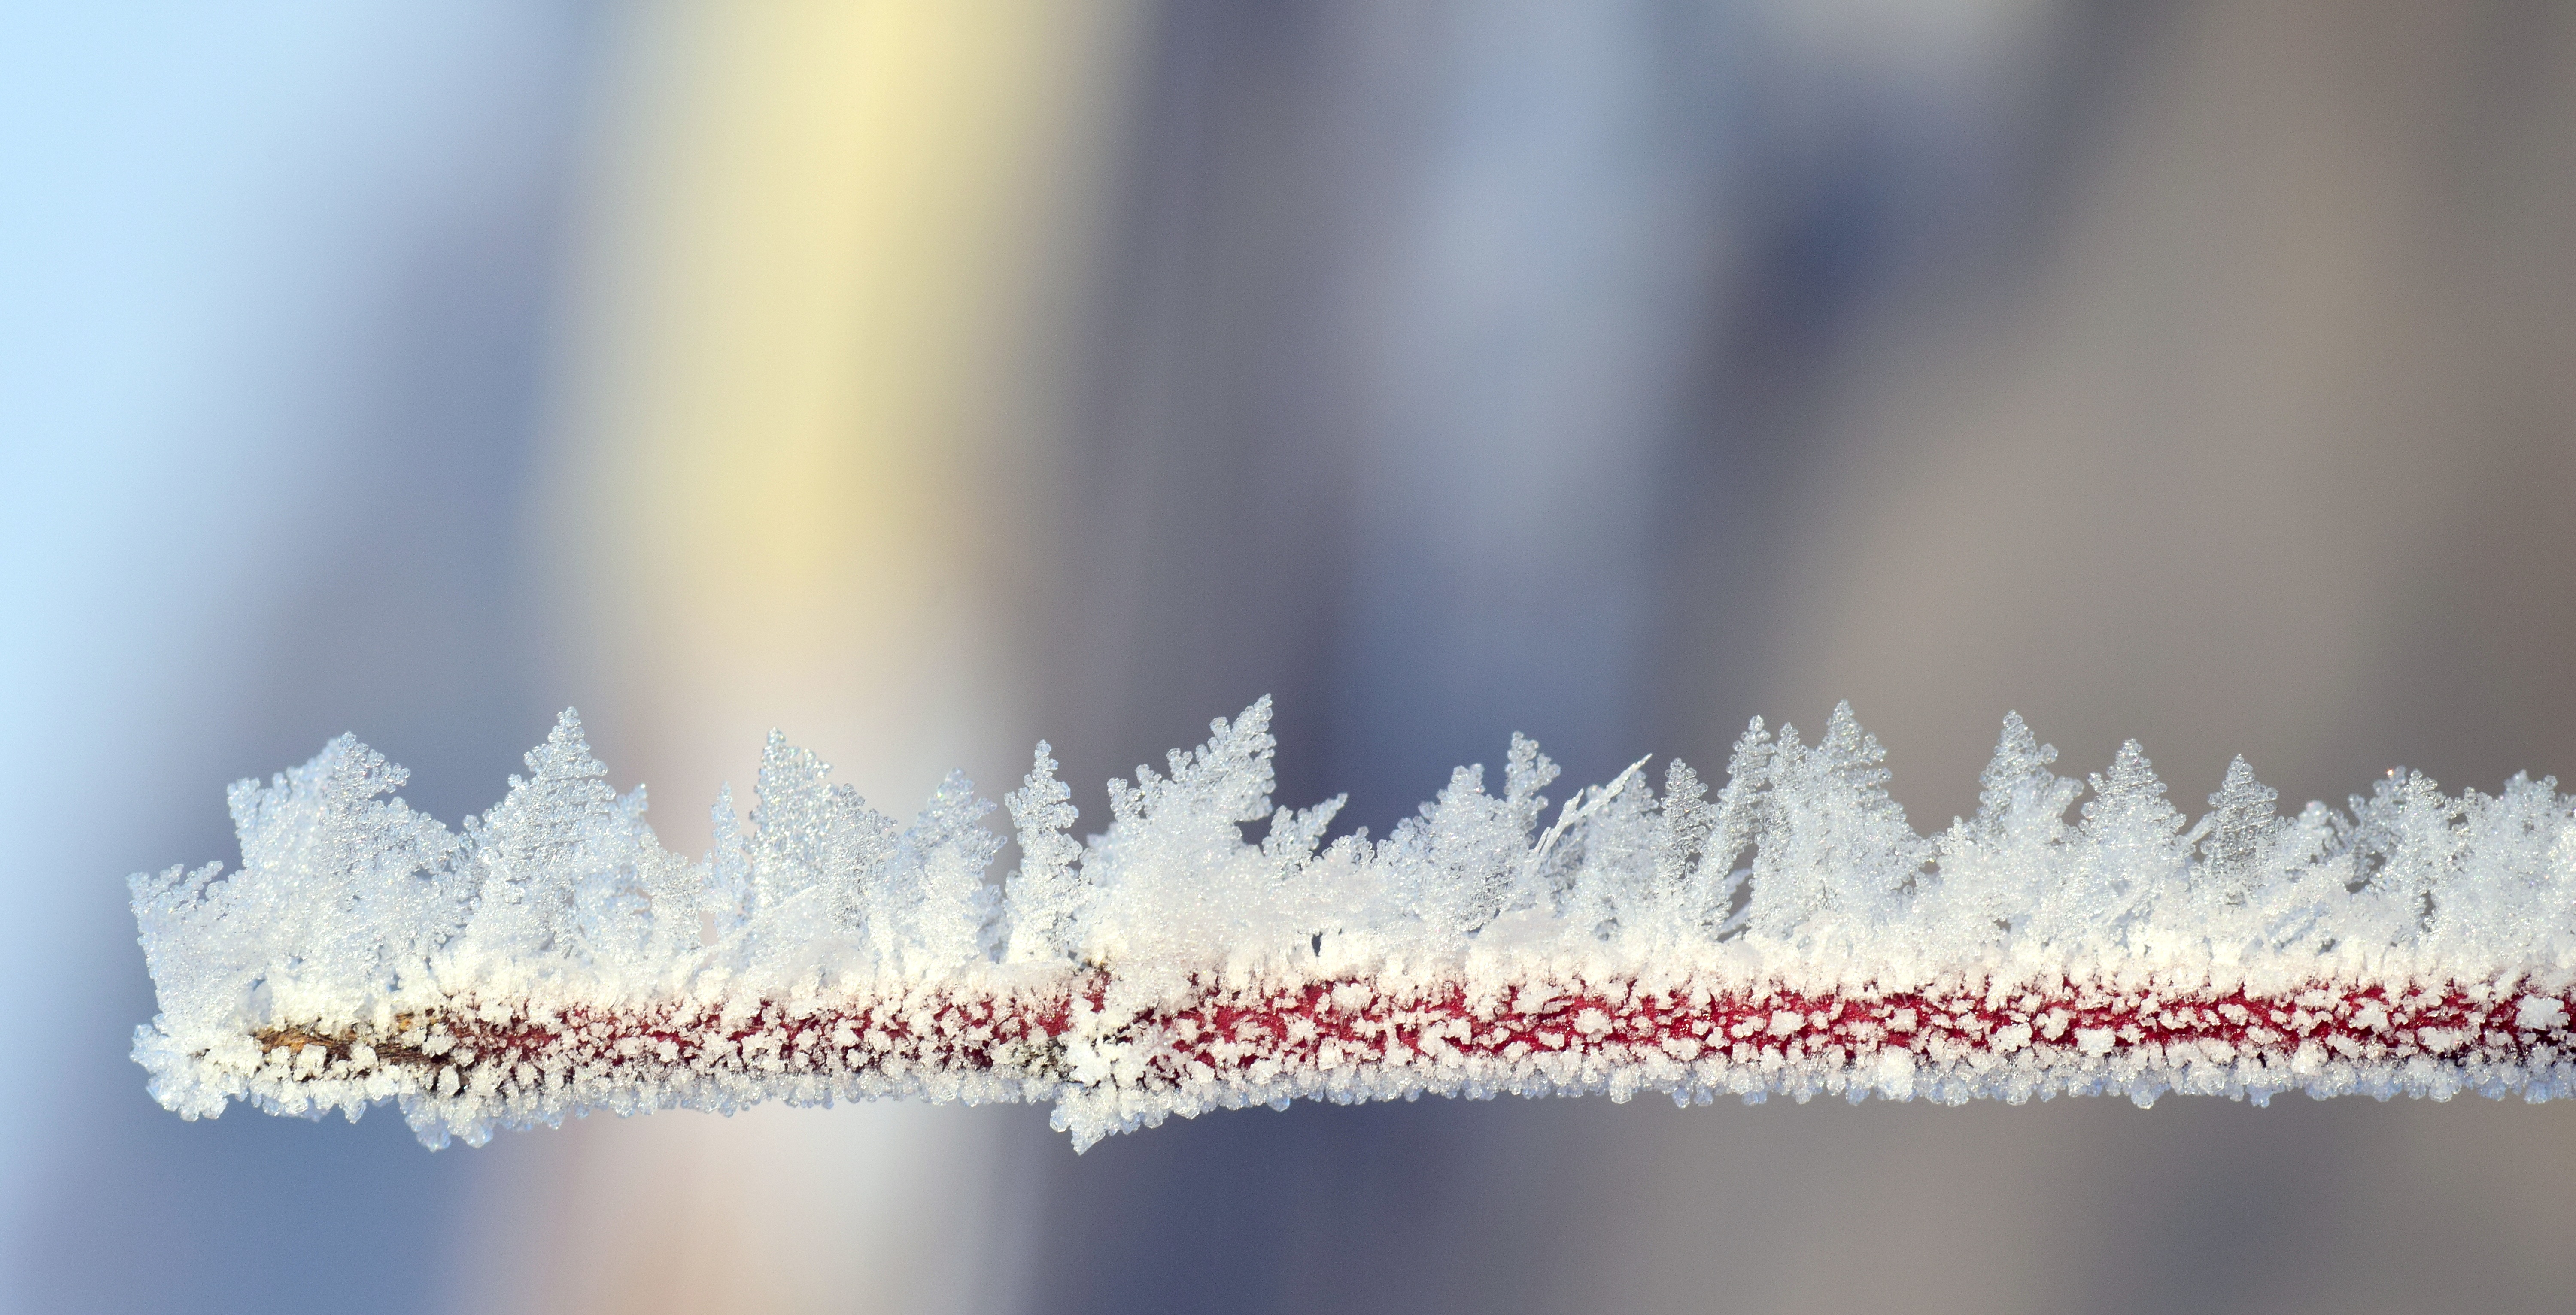
color, frost, blue, macro photography, winter, branch, water, close up, freezing, photography, ice, season, leaf, twig, flower, snow, moisture, reflection